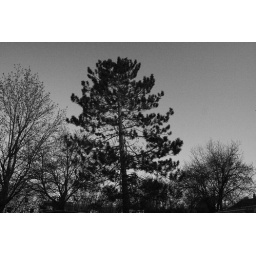
One of the spruce trees in my yard. Just a nice shot, looks better in black and white I think.